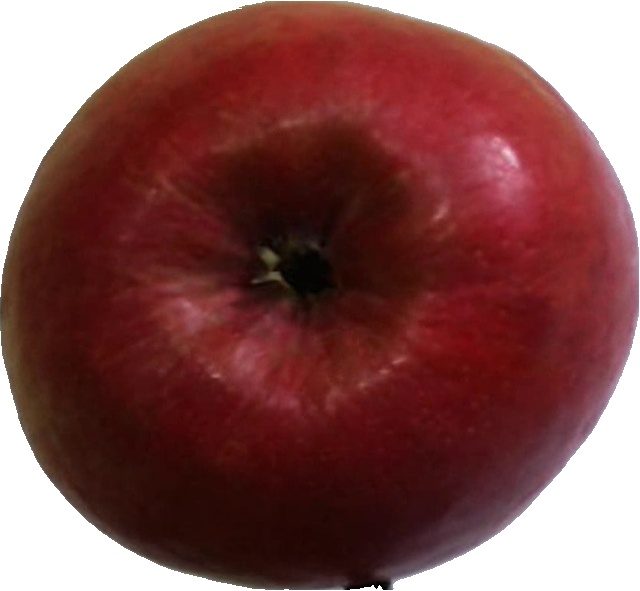
Label: apple_crimson_snow_1